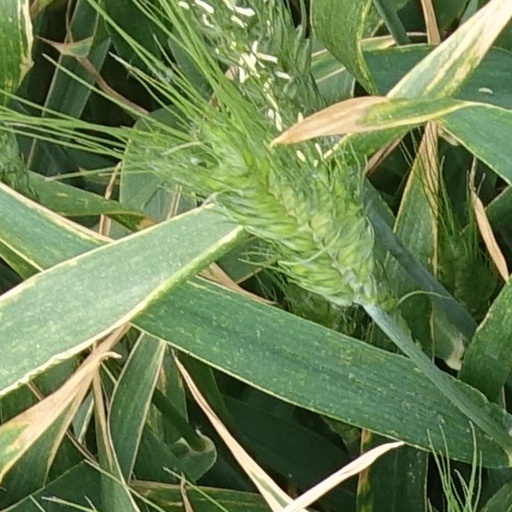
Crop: wheat